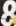
Number: 8